Ahmad Mahdavi Damghani

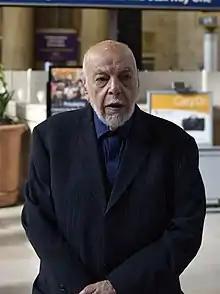
Mahdavi Damghani in 2017

Ahmad Mahdavi Damghani (‎; 5 September 1926 – 17 June 2022) was an Iranian scholar and university professor.